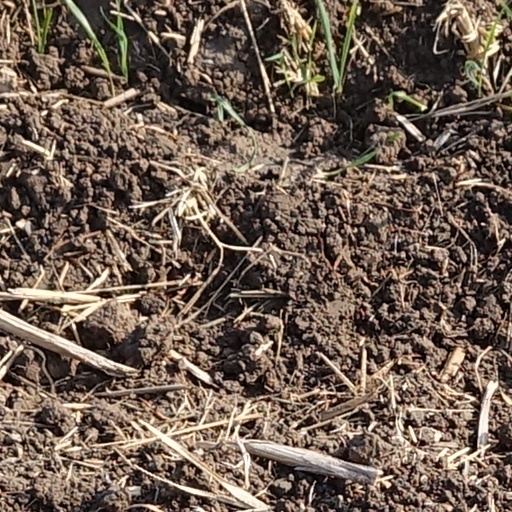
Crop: wheat